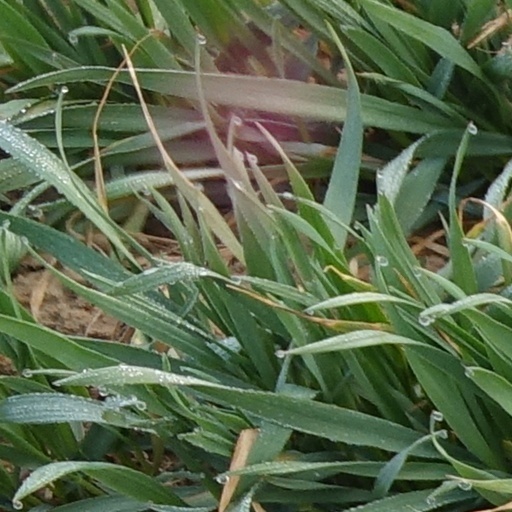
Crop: wheat